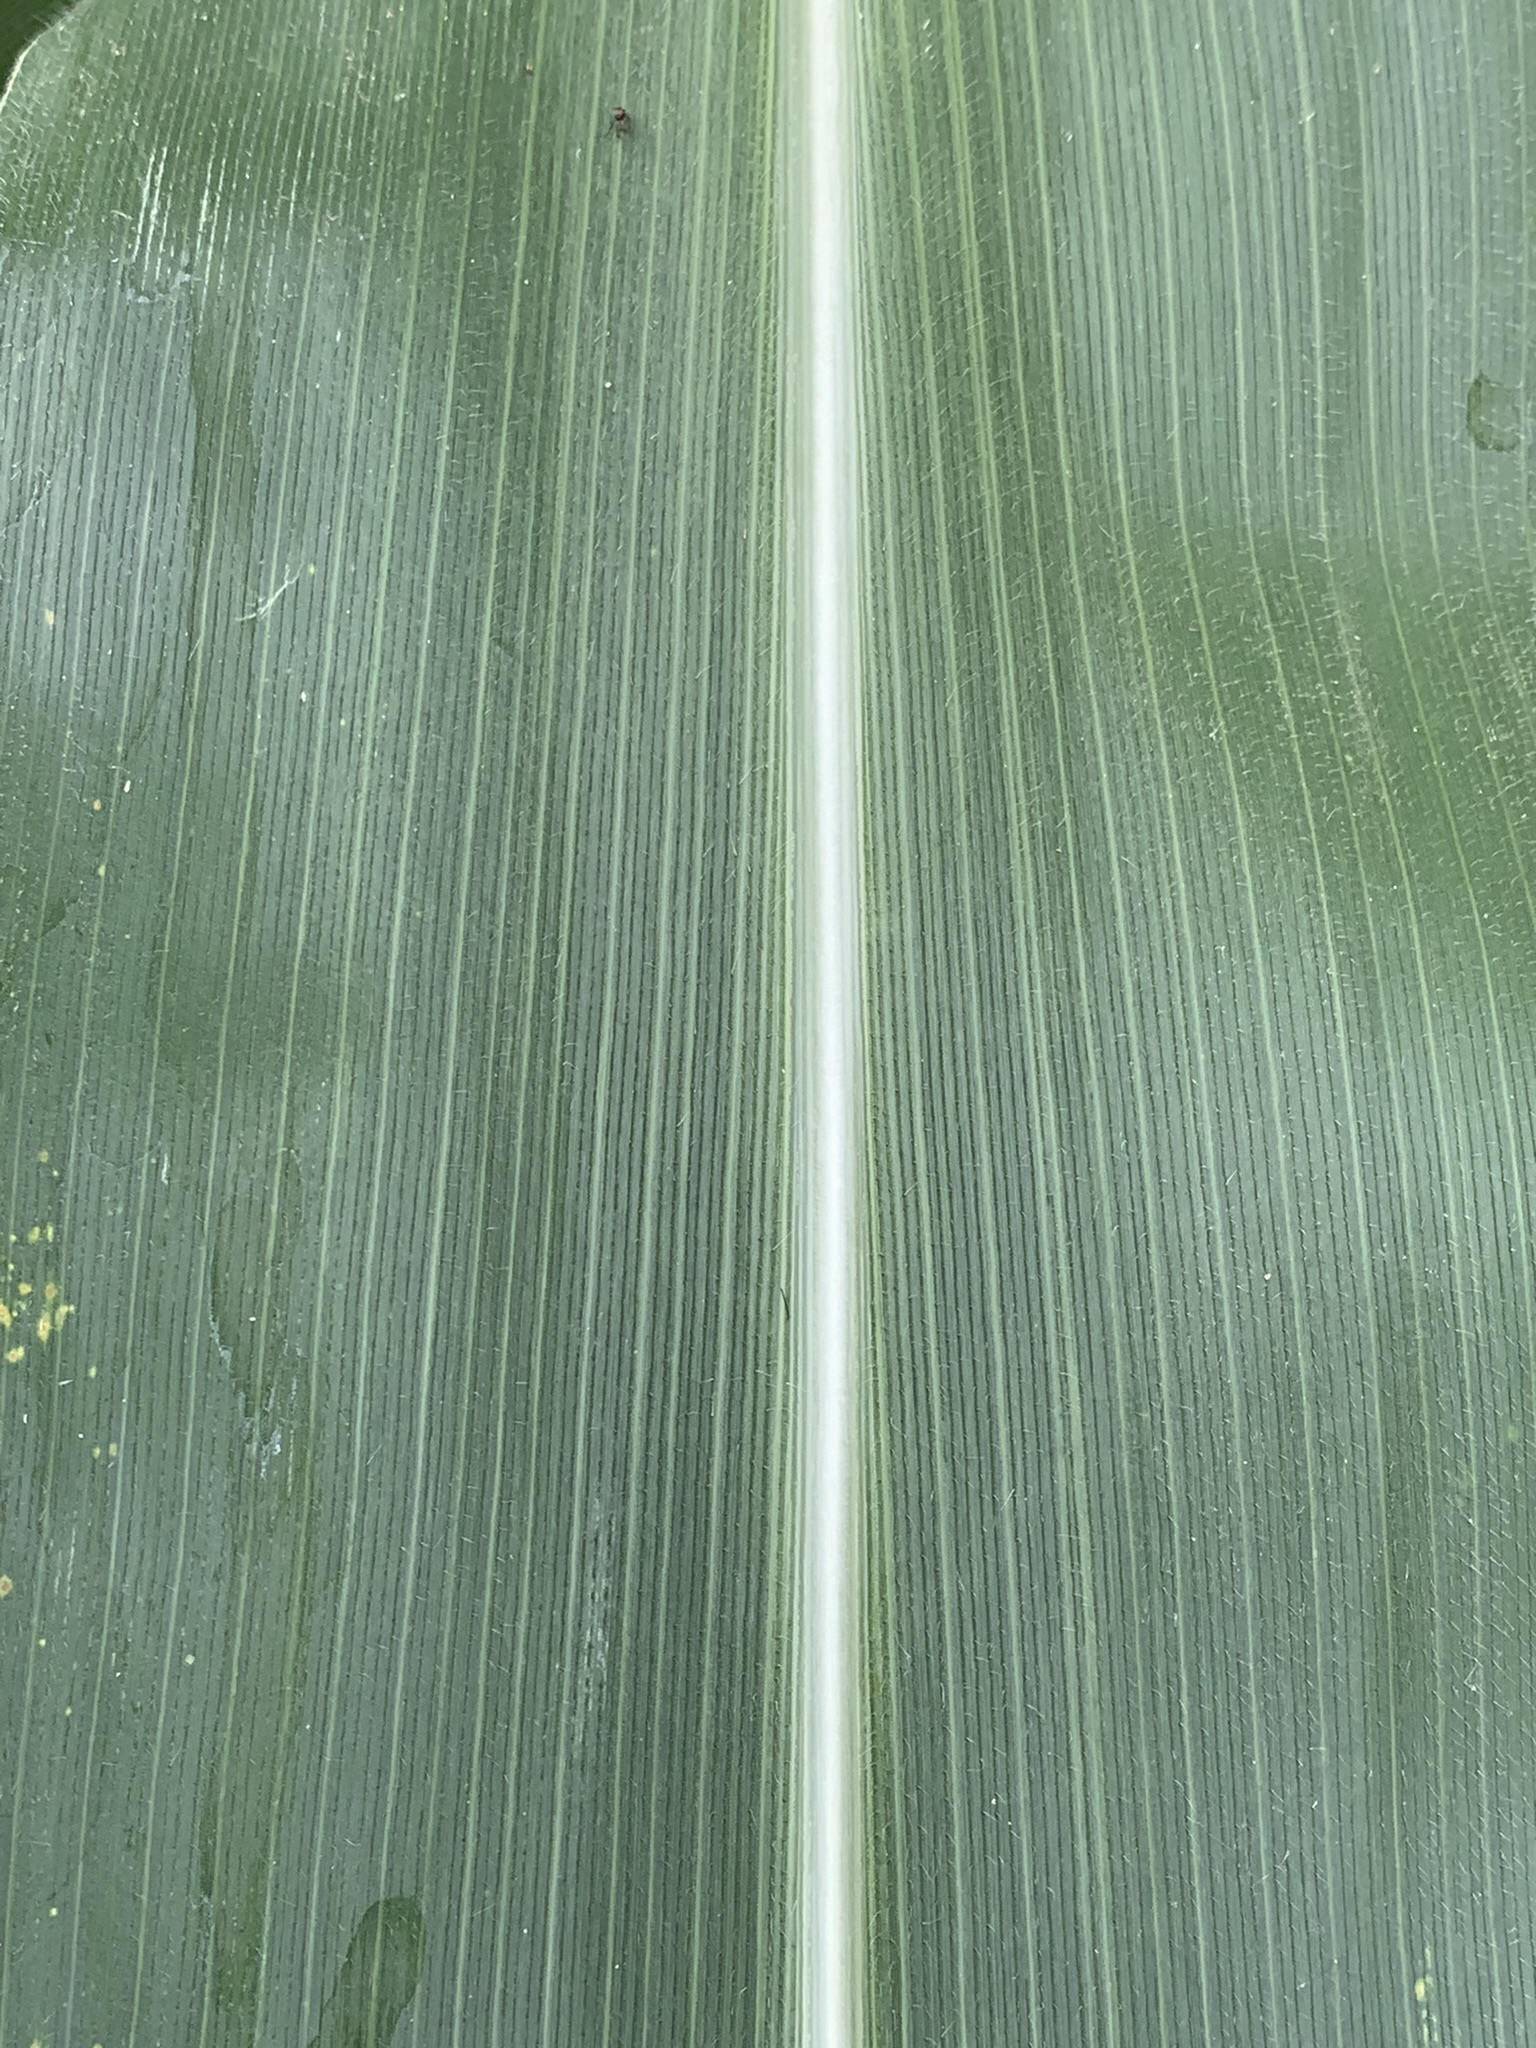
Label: Healthy